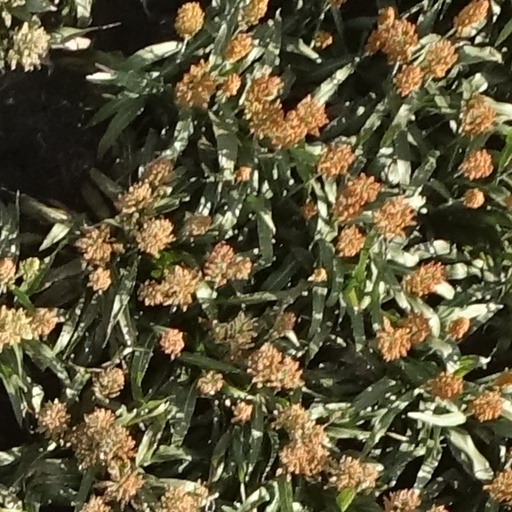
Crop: sorghum